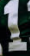
Number: 1